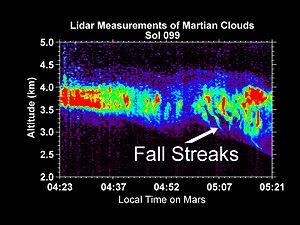
La télédétection par laser ou lidar, acronyme de l'expression en langue anglaise « light detection and ranging » ou « laser detection and ranging », est une technique de mesure à distance fondée sur l'analyse des propriétés d'un faisceau de lumière renvoyé vers son émetteur.
La virga est une traînée verticale ou oblique de neige, de pluie ou de toutes autres précipitations qui s'étend sous un nuage mais sans atteindre le sol. Selon la température, elle est formée de cristaux de glace qui se subliment ou de gouttes qui s'évaporent, sous le nuage dont ils proviennent, en traversant de l'air non saturé. Quelle que soit leur altitude, tous les types de nuages donnant des précipitations, sont susceptibles de donner de la virga.
Les précipitations désignent tous les météores qui tombent dans une atmosphère et il peut s'agir de solides ou de liquides selon la composition et la température de cette dernière. Ce terme météorologique est le plus souvent au pluriel et désigne sur la Terre les hydrométéores qui, ayant été soumis à des processus de condensation et d'agrégation à l'intérieur des nuages, sont devenus trop lourds pour demeurer en suspension dans l'atmosphère et tombent au sol ou s'évaporent en virga avant de l'atteindre. Par extension, le terme peut également être utilisé pour des phénomènes similaires sur d'autres planètes ou lunes ayant une atmosphère.